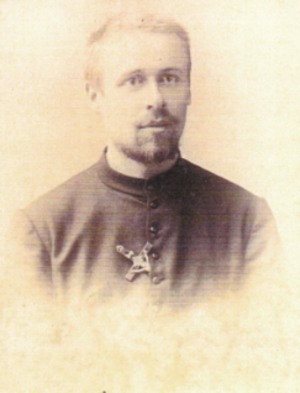
Le père Savina vient de se voir attribuer sa destination de mission
François-Marie Savina était un prêtre catholique et anthropologue français. Il a travaillé au vicariat du Haut-Tonkin, sur l'île de Hainan en Chine et au Laos pendant quarante ans. Il fut un auteur prolifique en analyses historiques, sociologiques, et dictionnaires de traduction, au sujet des ethnies auprès desquelles il vécut : Hmongs du Laos et du nord du Vietnam, Tays, Nungs, Pai-Xat, ...